Robert Osborne

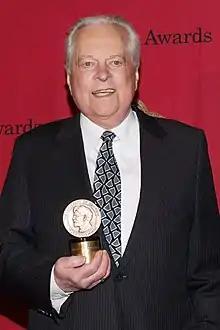
Osborne at the 73rd Annual Peabody Awards in 2014

Robert Jolin Osborne (May 3, 1932 – March 6, 2017) was an American film historian, author, actor and the primary television host for the premium cable channel Turner Classic Movies (TCM) for over twenty years. Prior to hosting at TCM, Osborne had been a host on The Movie Channel. He had also worked as a news columnist for "The Hollywood Reporter". Osborne wrote the official history of the Academy Awards, with the first edition published in 1988.